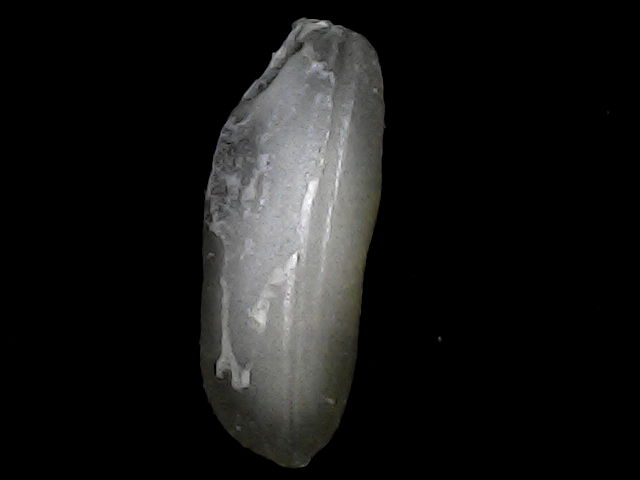
Rice variety: BRRI74